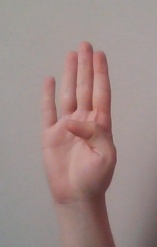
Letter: kaaf